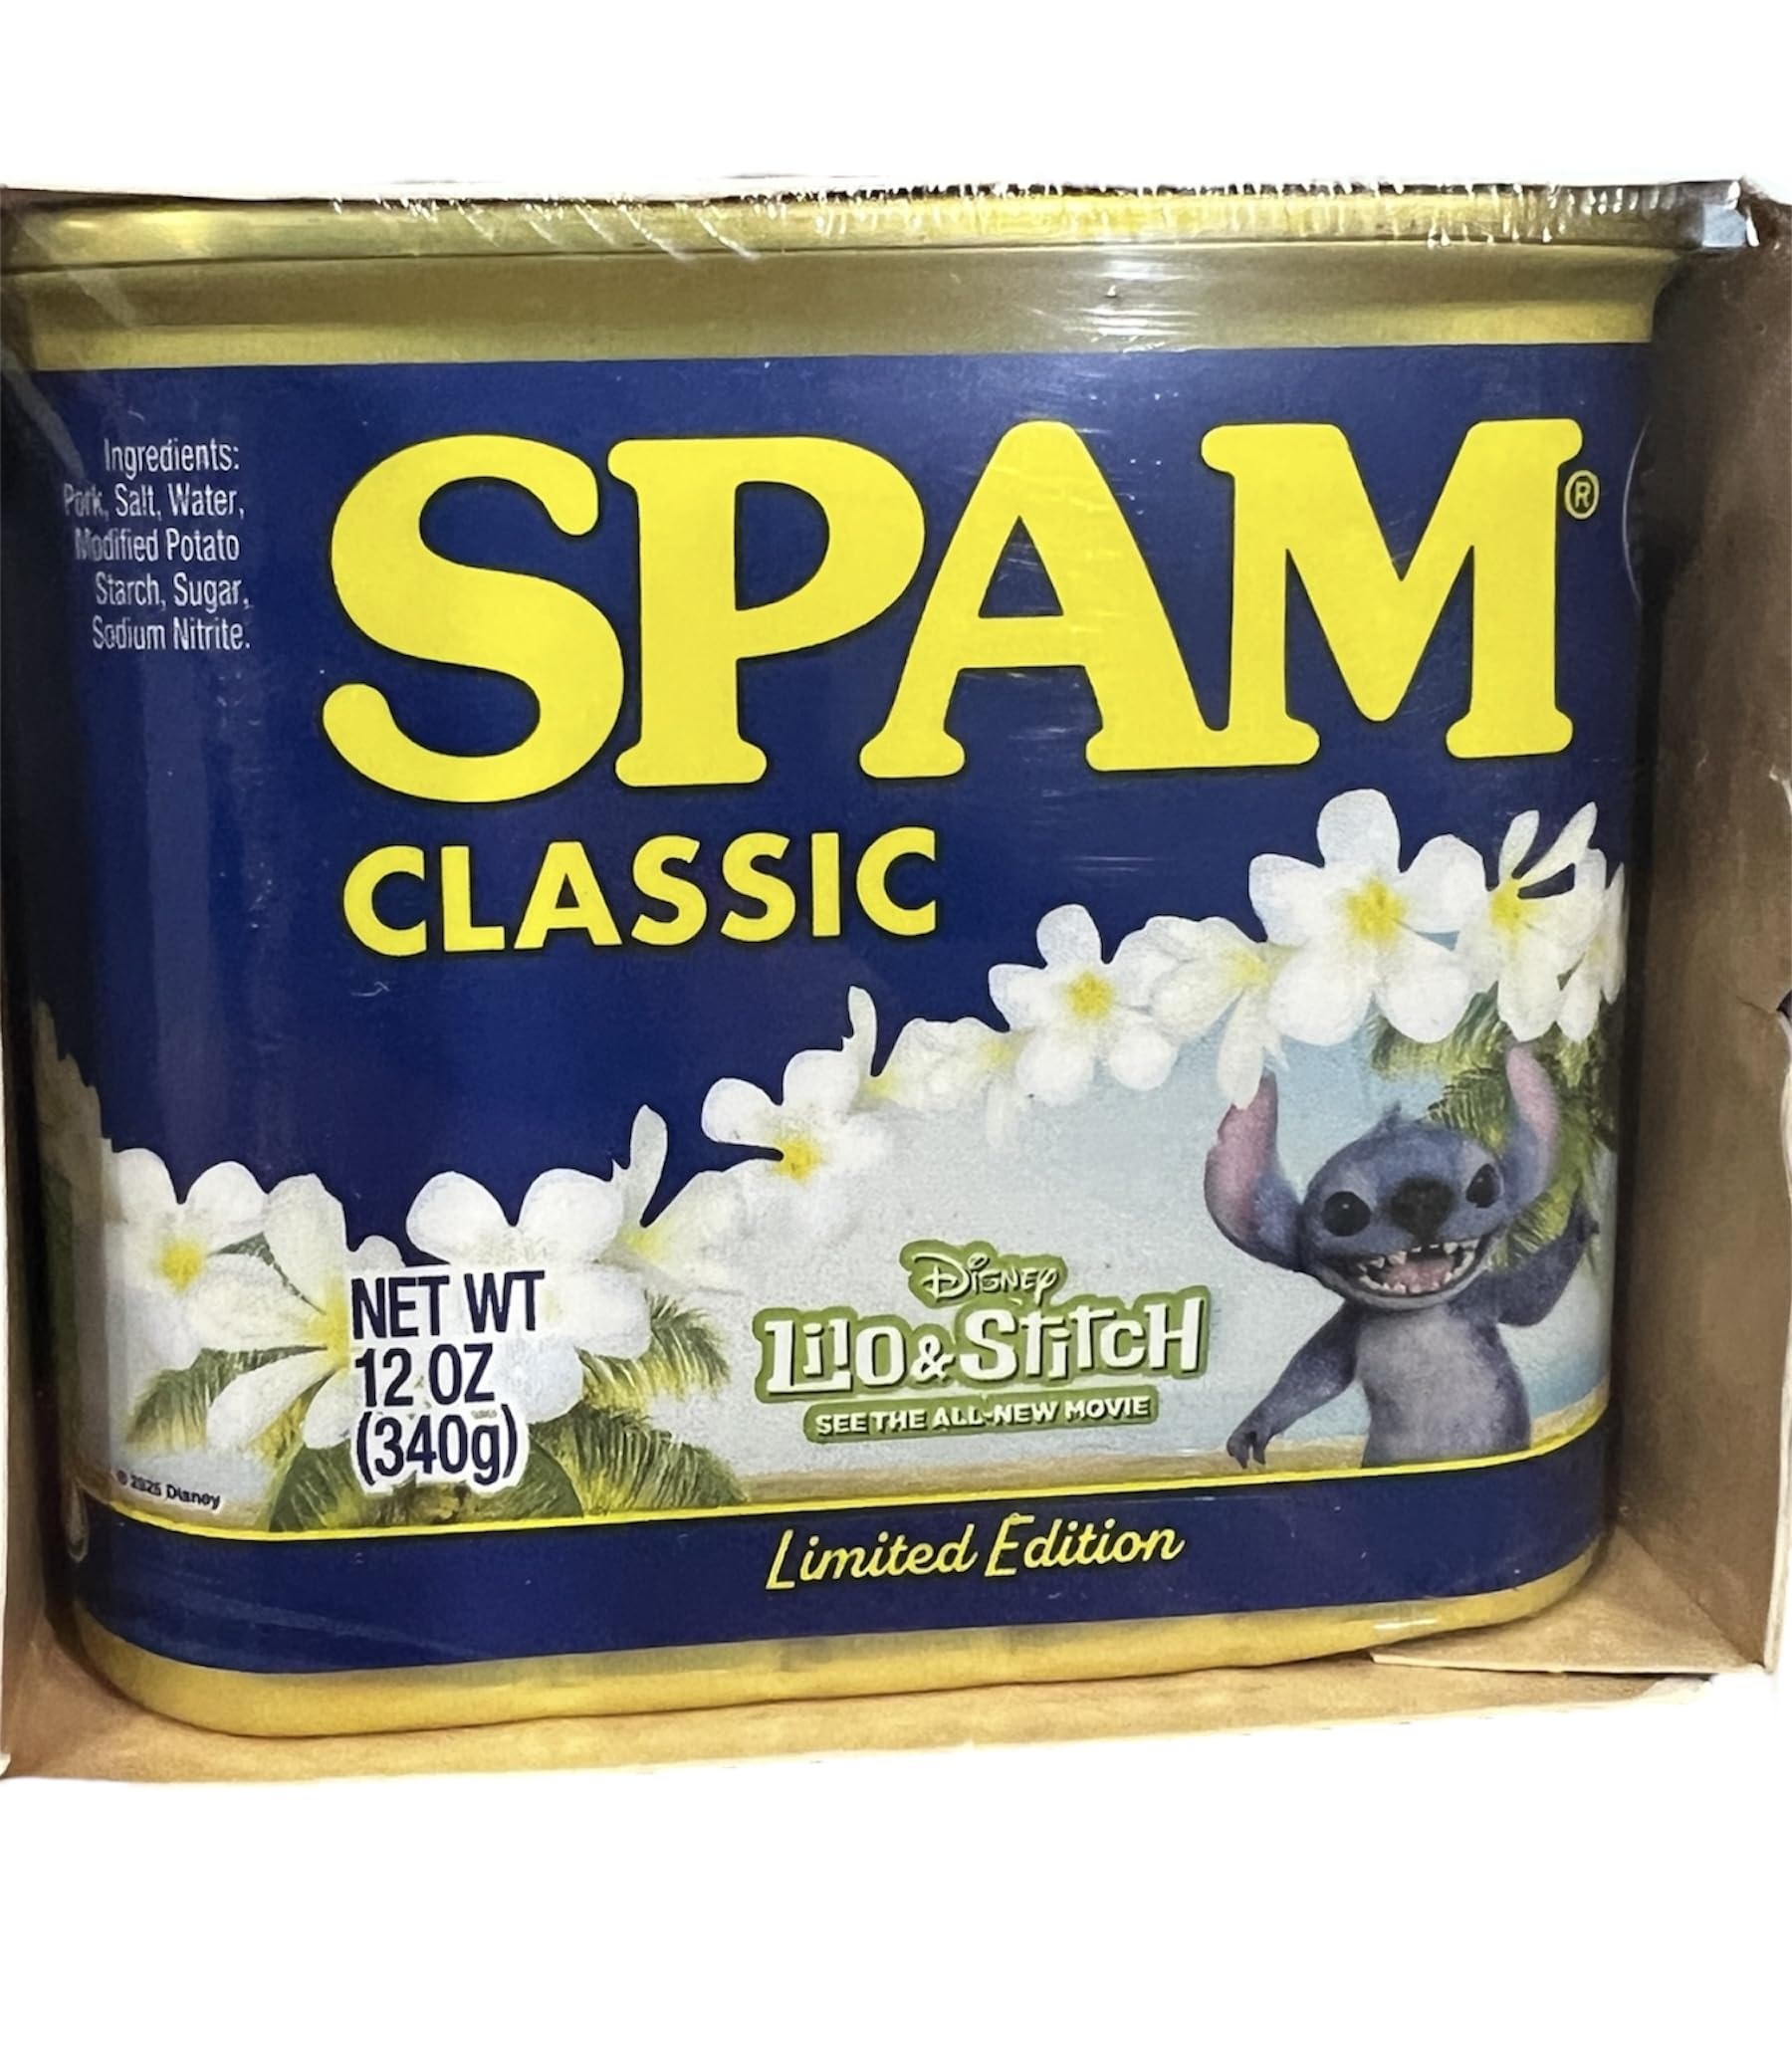
Item Name: New 361887 Hormel Spam 12 Oz (8-Pack) Can Food Cheap Wholesale Discount Bulk Food Can Food Home Office
Value: 8.0
Unit: Count

Price: 23.88